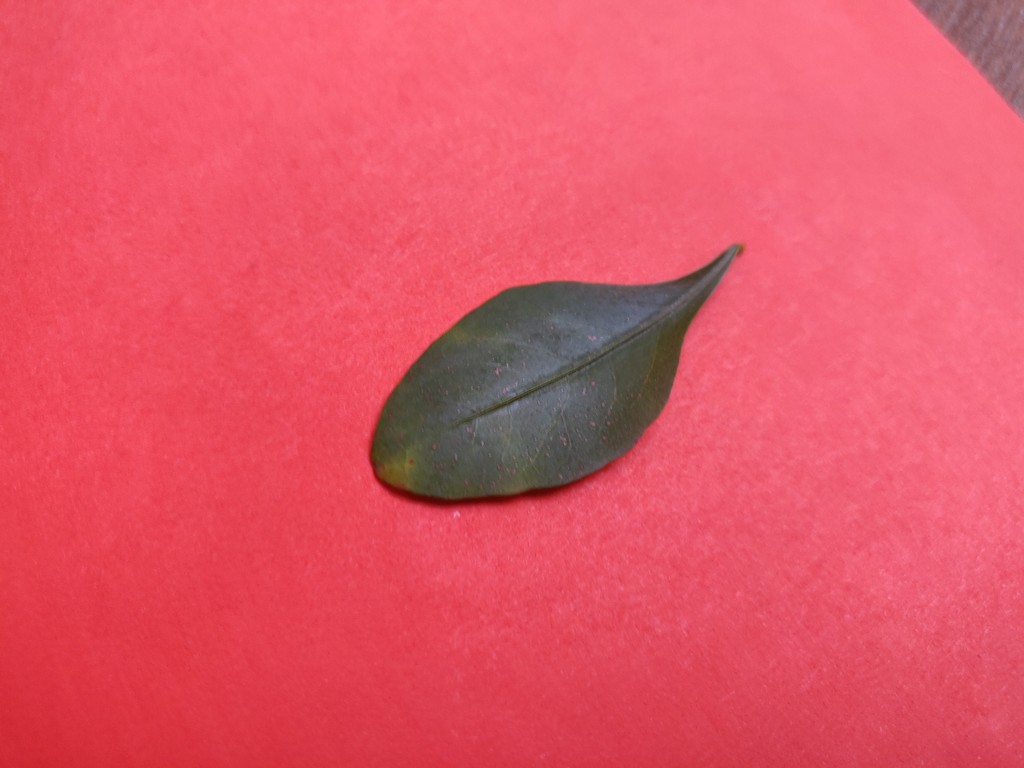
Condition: Unhealthy
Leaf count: single
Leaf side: front